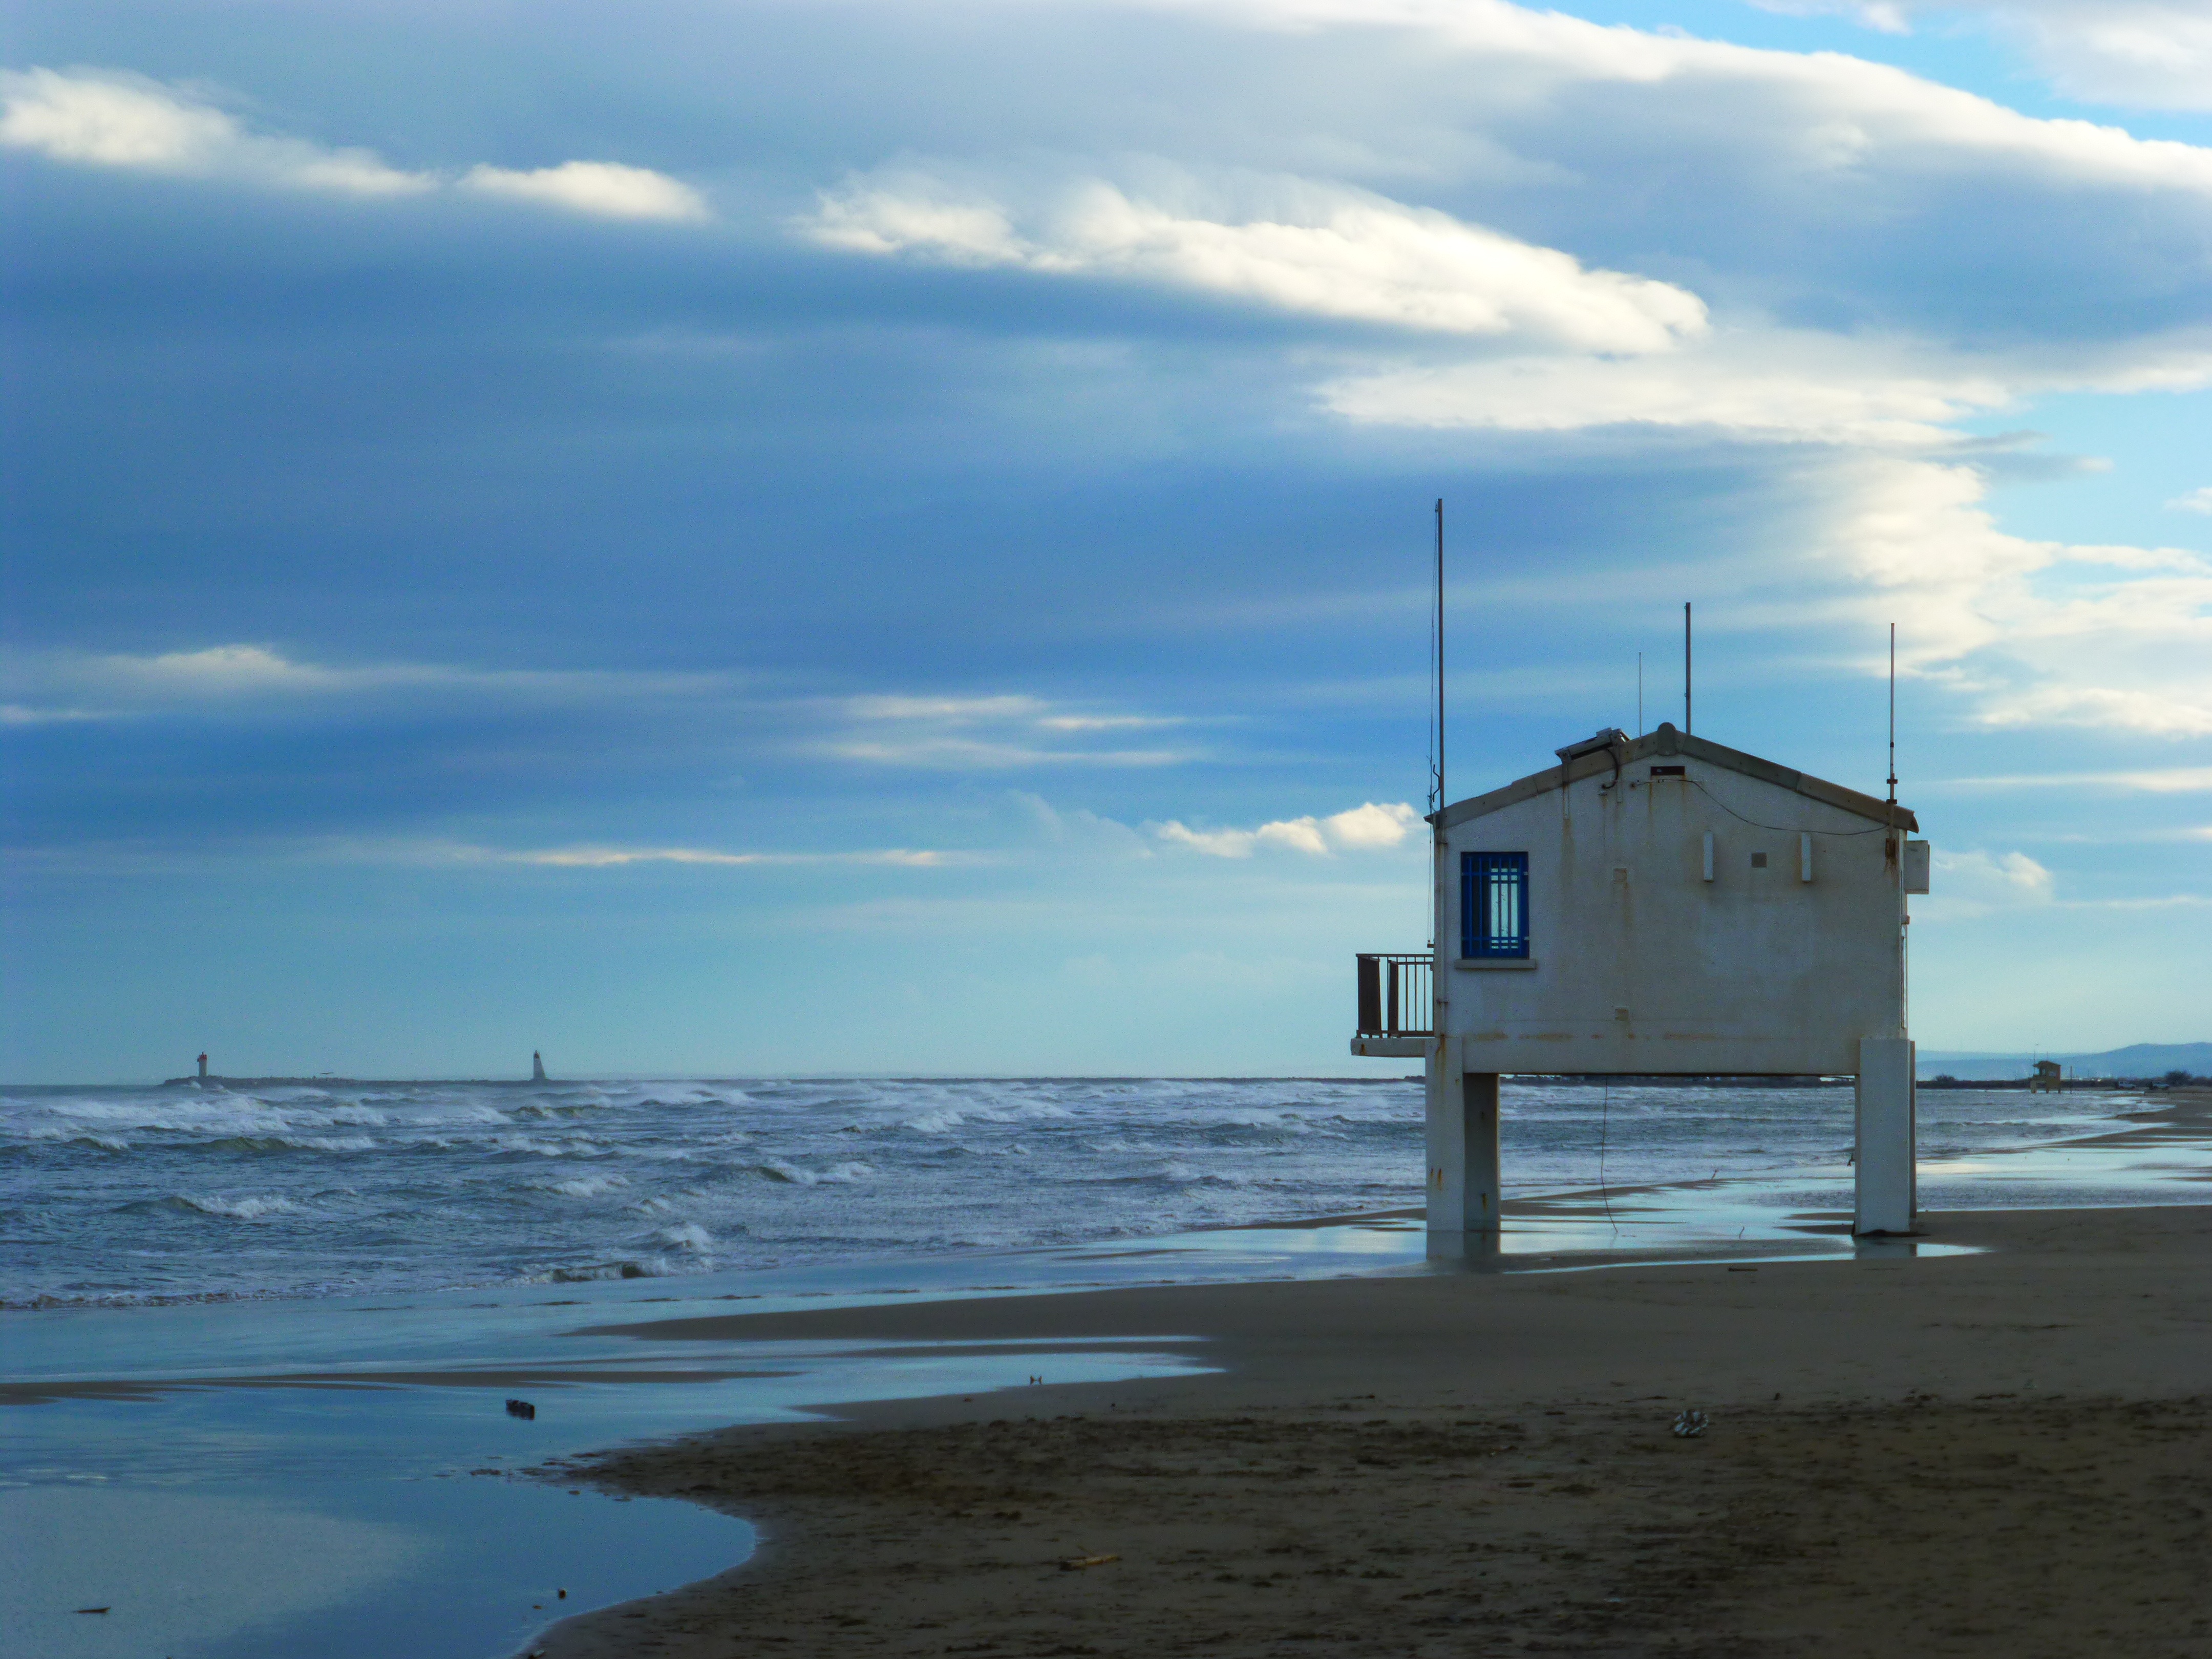
beach, sea, coast, sand, ocean, horizon, cloud, lighthouse, sky, shore, wave, pier, dusk, france, tower, bay, body of water, mood, cape, beach sea, beach water, south of france, by the sea, beautiful beaches, most beach, empty beach